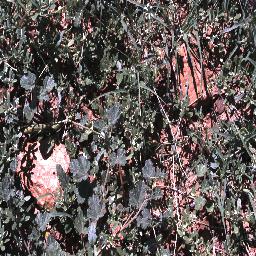
Label: negative